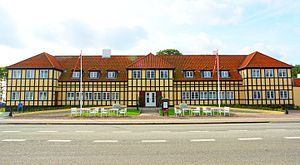
Molskroen
Molskroen i 2014.
Indgang og front til Molskroen i Femmøller Strand. Tegnet og opført af arkitekt Egil Fischer.
Molskroen er en dansk restaurant i Femmøller Strand ved Ebeltoft Vig.